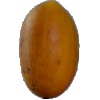
Label: Cucumber Ripe 2